In His Own Write

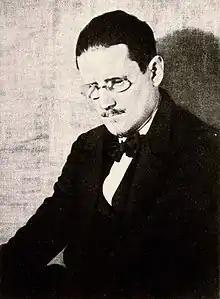
Irish writer James Joyce in 1922. Though Lennon was unfamiliar with his work, critics compared the book to Joyce's later writings.

"In His Own Write" received critical acclaim, with favourable reviews in London's "The Sunday Times" and "The Observer". Among the most popular poems in the collection are "No Flies on Frank", "Good Dog Nigel", "The Wrestling Dog", "I Sat Belonely" and "Deaf Ted, Danoota, (and me)". "The Times Literary Supplement" reviewer wrote that the book "is worth the attention of anyone who fears for the impoverishment of the English language and British imagination". In "The New York Times", Harry Gilroy admired the writing style, describing it as "like a Beatle possessed", while George Melly for "The Sunday Times" wrote: "It is fascinating of course to climb inside a Beatle's head to see what's going on there, but what really counts is that what's going on there really is fascinating." The "Virginia Quarterly Review" called the book "a true delight" that finally gave "those intellectuals who have become stuck with Beatlemania... a serious literary excuse for their visceral pleasures". Gloria Steinem opined in a December 1964 profile of Lennon for "Cosmopolitan" that the book showed him to be the only one of the band who had "signs of a talent outside the hothouse world of musical fadism and teenage worship".